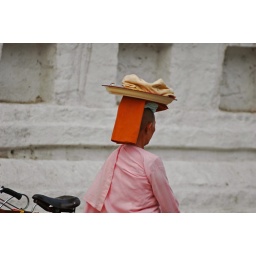
Asian buddhist nun in traditional pink orange dress carrying a tray on her head